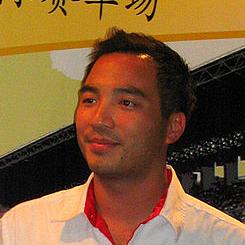
Age: 29